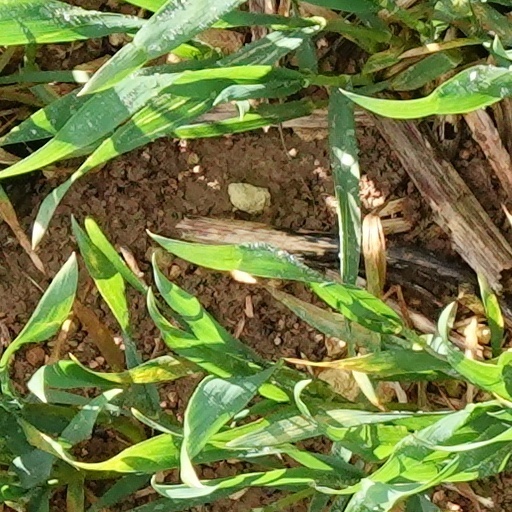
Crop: wheat